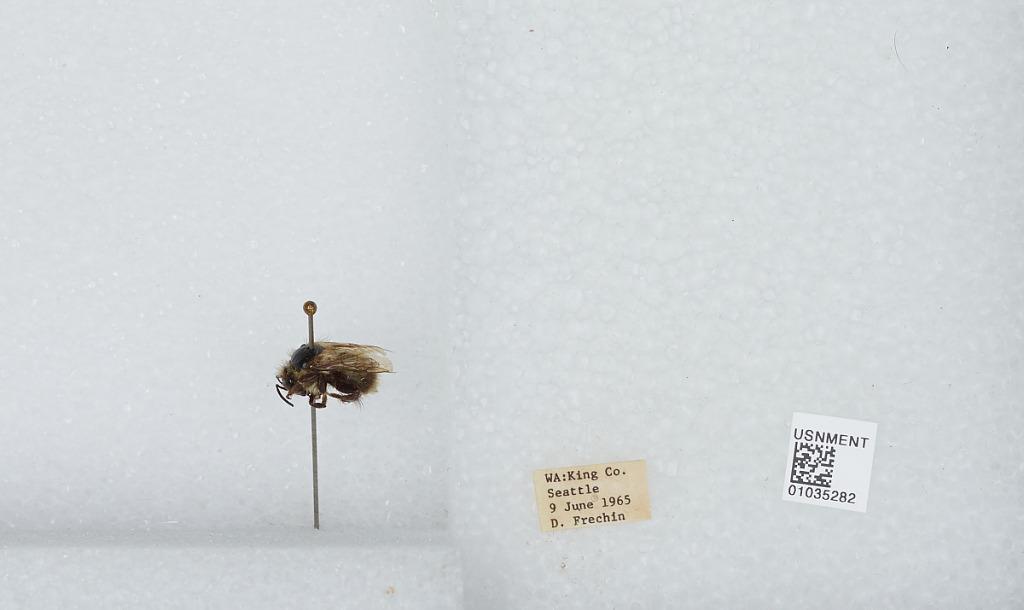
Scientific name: Bombus (Pyrobombus) mixtus Cresson
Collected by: D. Frechin
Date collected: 1965-6-9
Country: United States
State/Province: Washington
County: King
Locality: Seattle
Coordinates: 47.6097, -122.333